Choctaw in the American Civil War

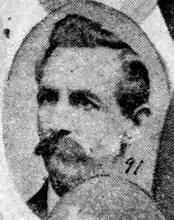
Samuel G. Spann wrote about the history of his Confederate Indians in several newspaper accounts.

President Jefferson Davis endorsed the 1st Choctaw Battalion in February 1863. They were under the command of Major John W. Pierce, served in the department of Lieutenant General John C. Pemberton, and were placed in Brigadier General John Adams's 4th District. The battalion was headquartered at Newton Station, Mississippi. Only two companies were mustered - companies A and B. A total of 101 men were mustered in March, 1863. The battalion formed in February and disbanded in May 1863. Members would later transfer to Spann's command in late August 1863.